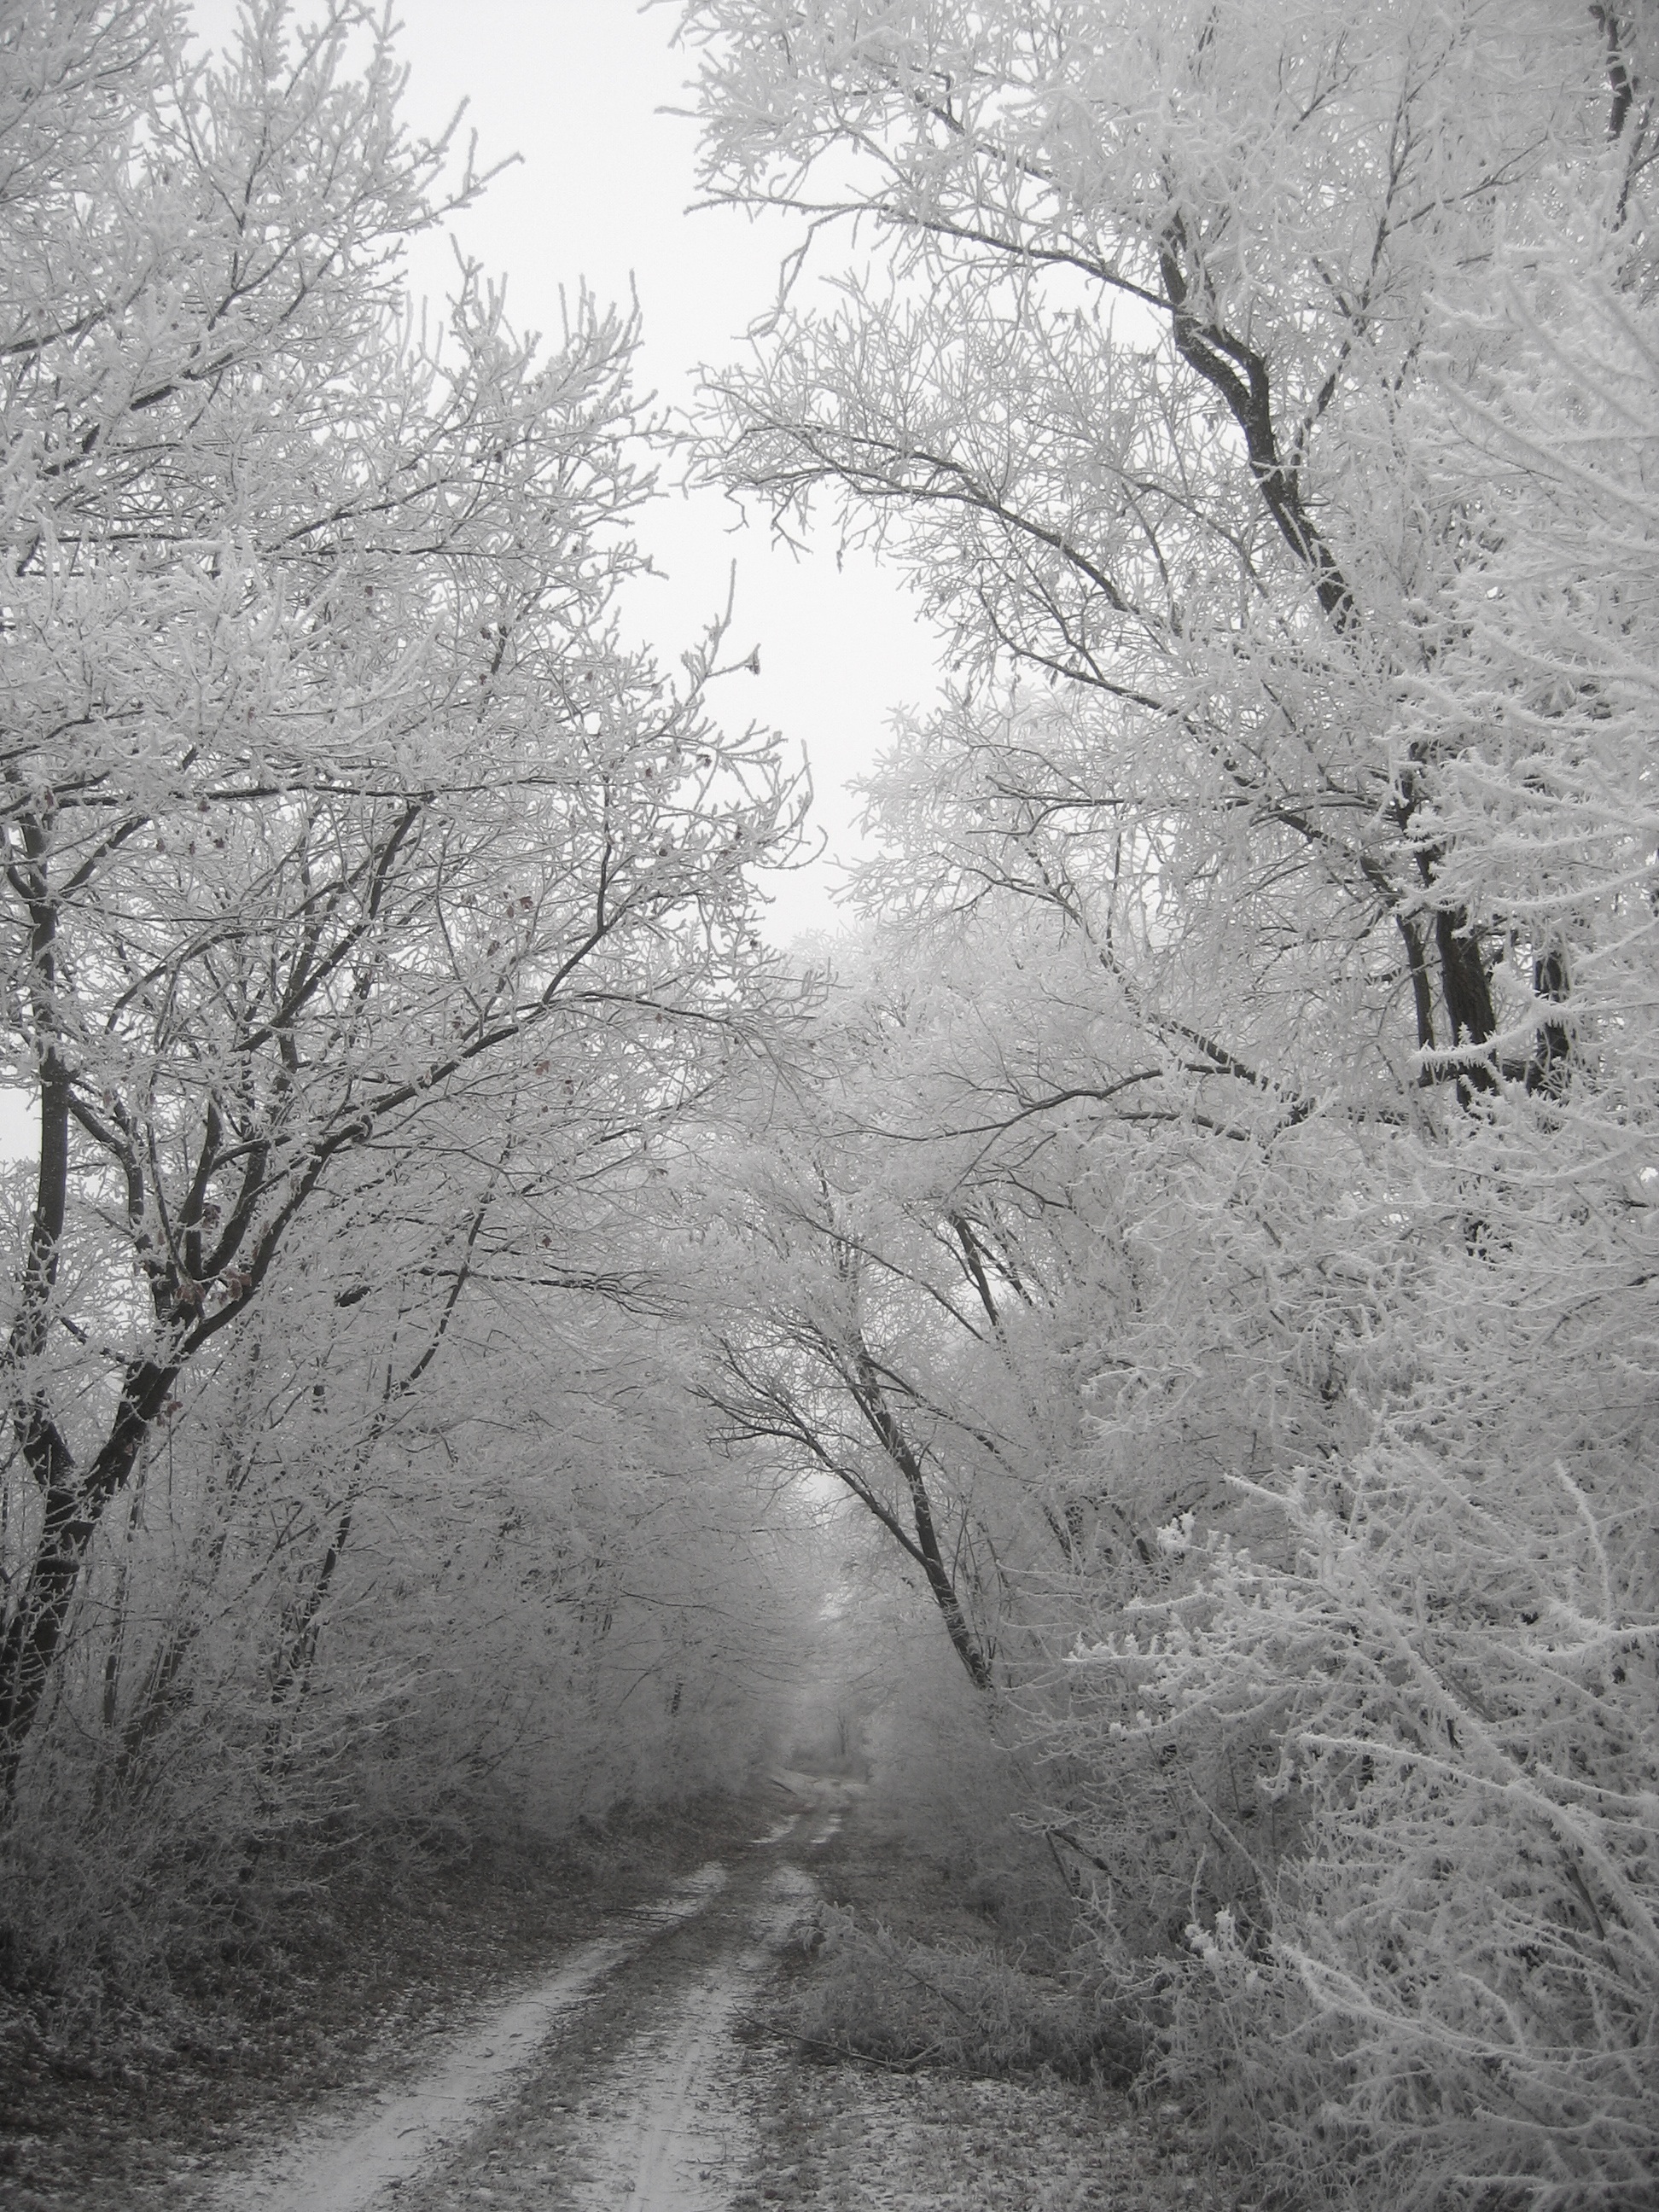
tree, nature, forest, branch, snow, cold, winter, black and white, plant, fog, mist, frost, atmosphere, ice, weather, frozen, monochrome, season, leaves, branches, hoarfrost, freezing, winter time, monochrome photography, atmospheric phenomenon, woody plant, rain and snow mixed